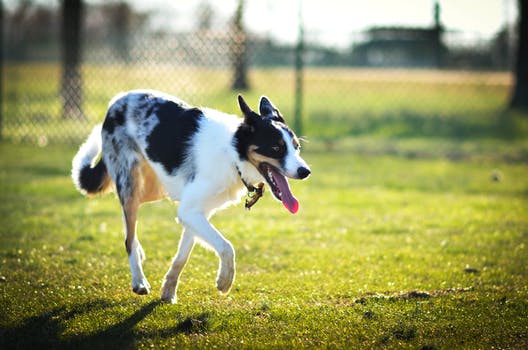
Label: No Watermark